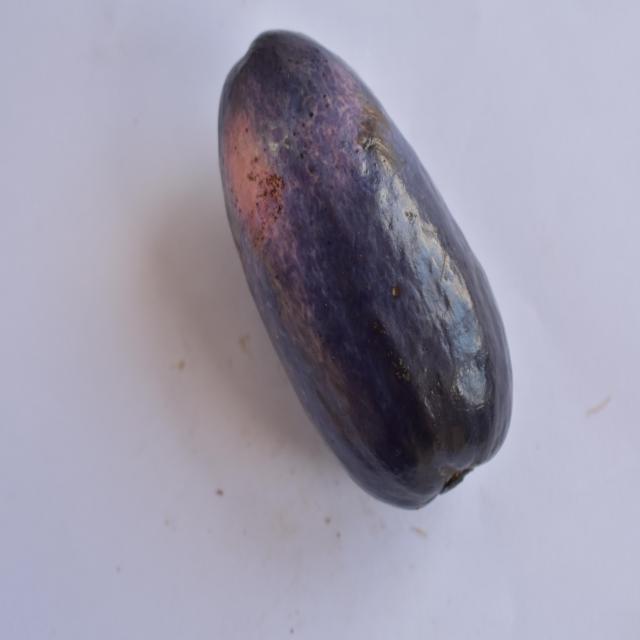
Plum grade: unaffected